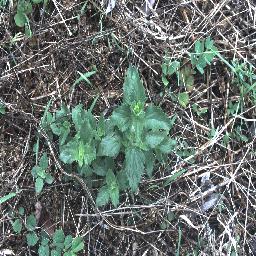
Label: siam_weed